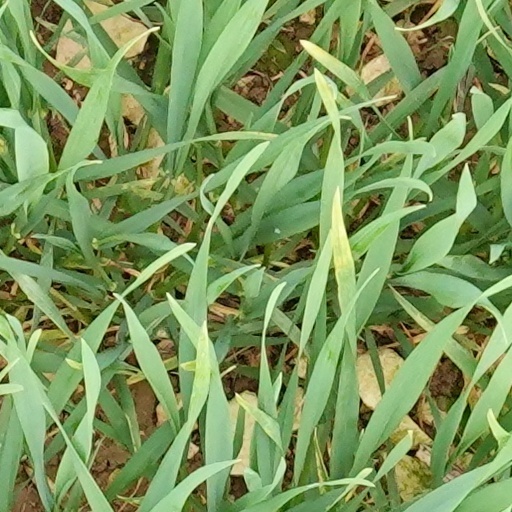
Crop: wheat